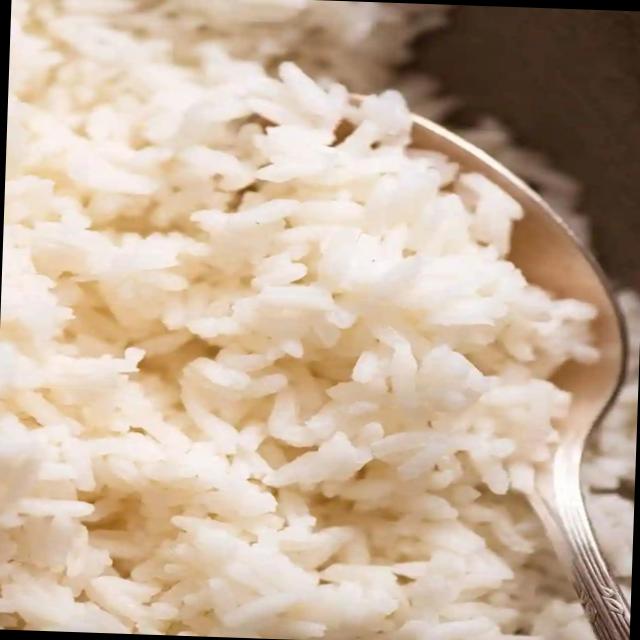
Dish: white_rice